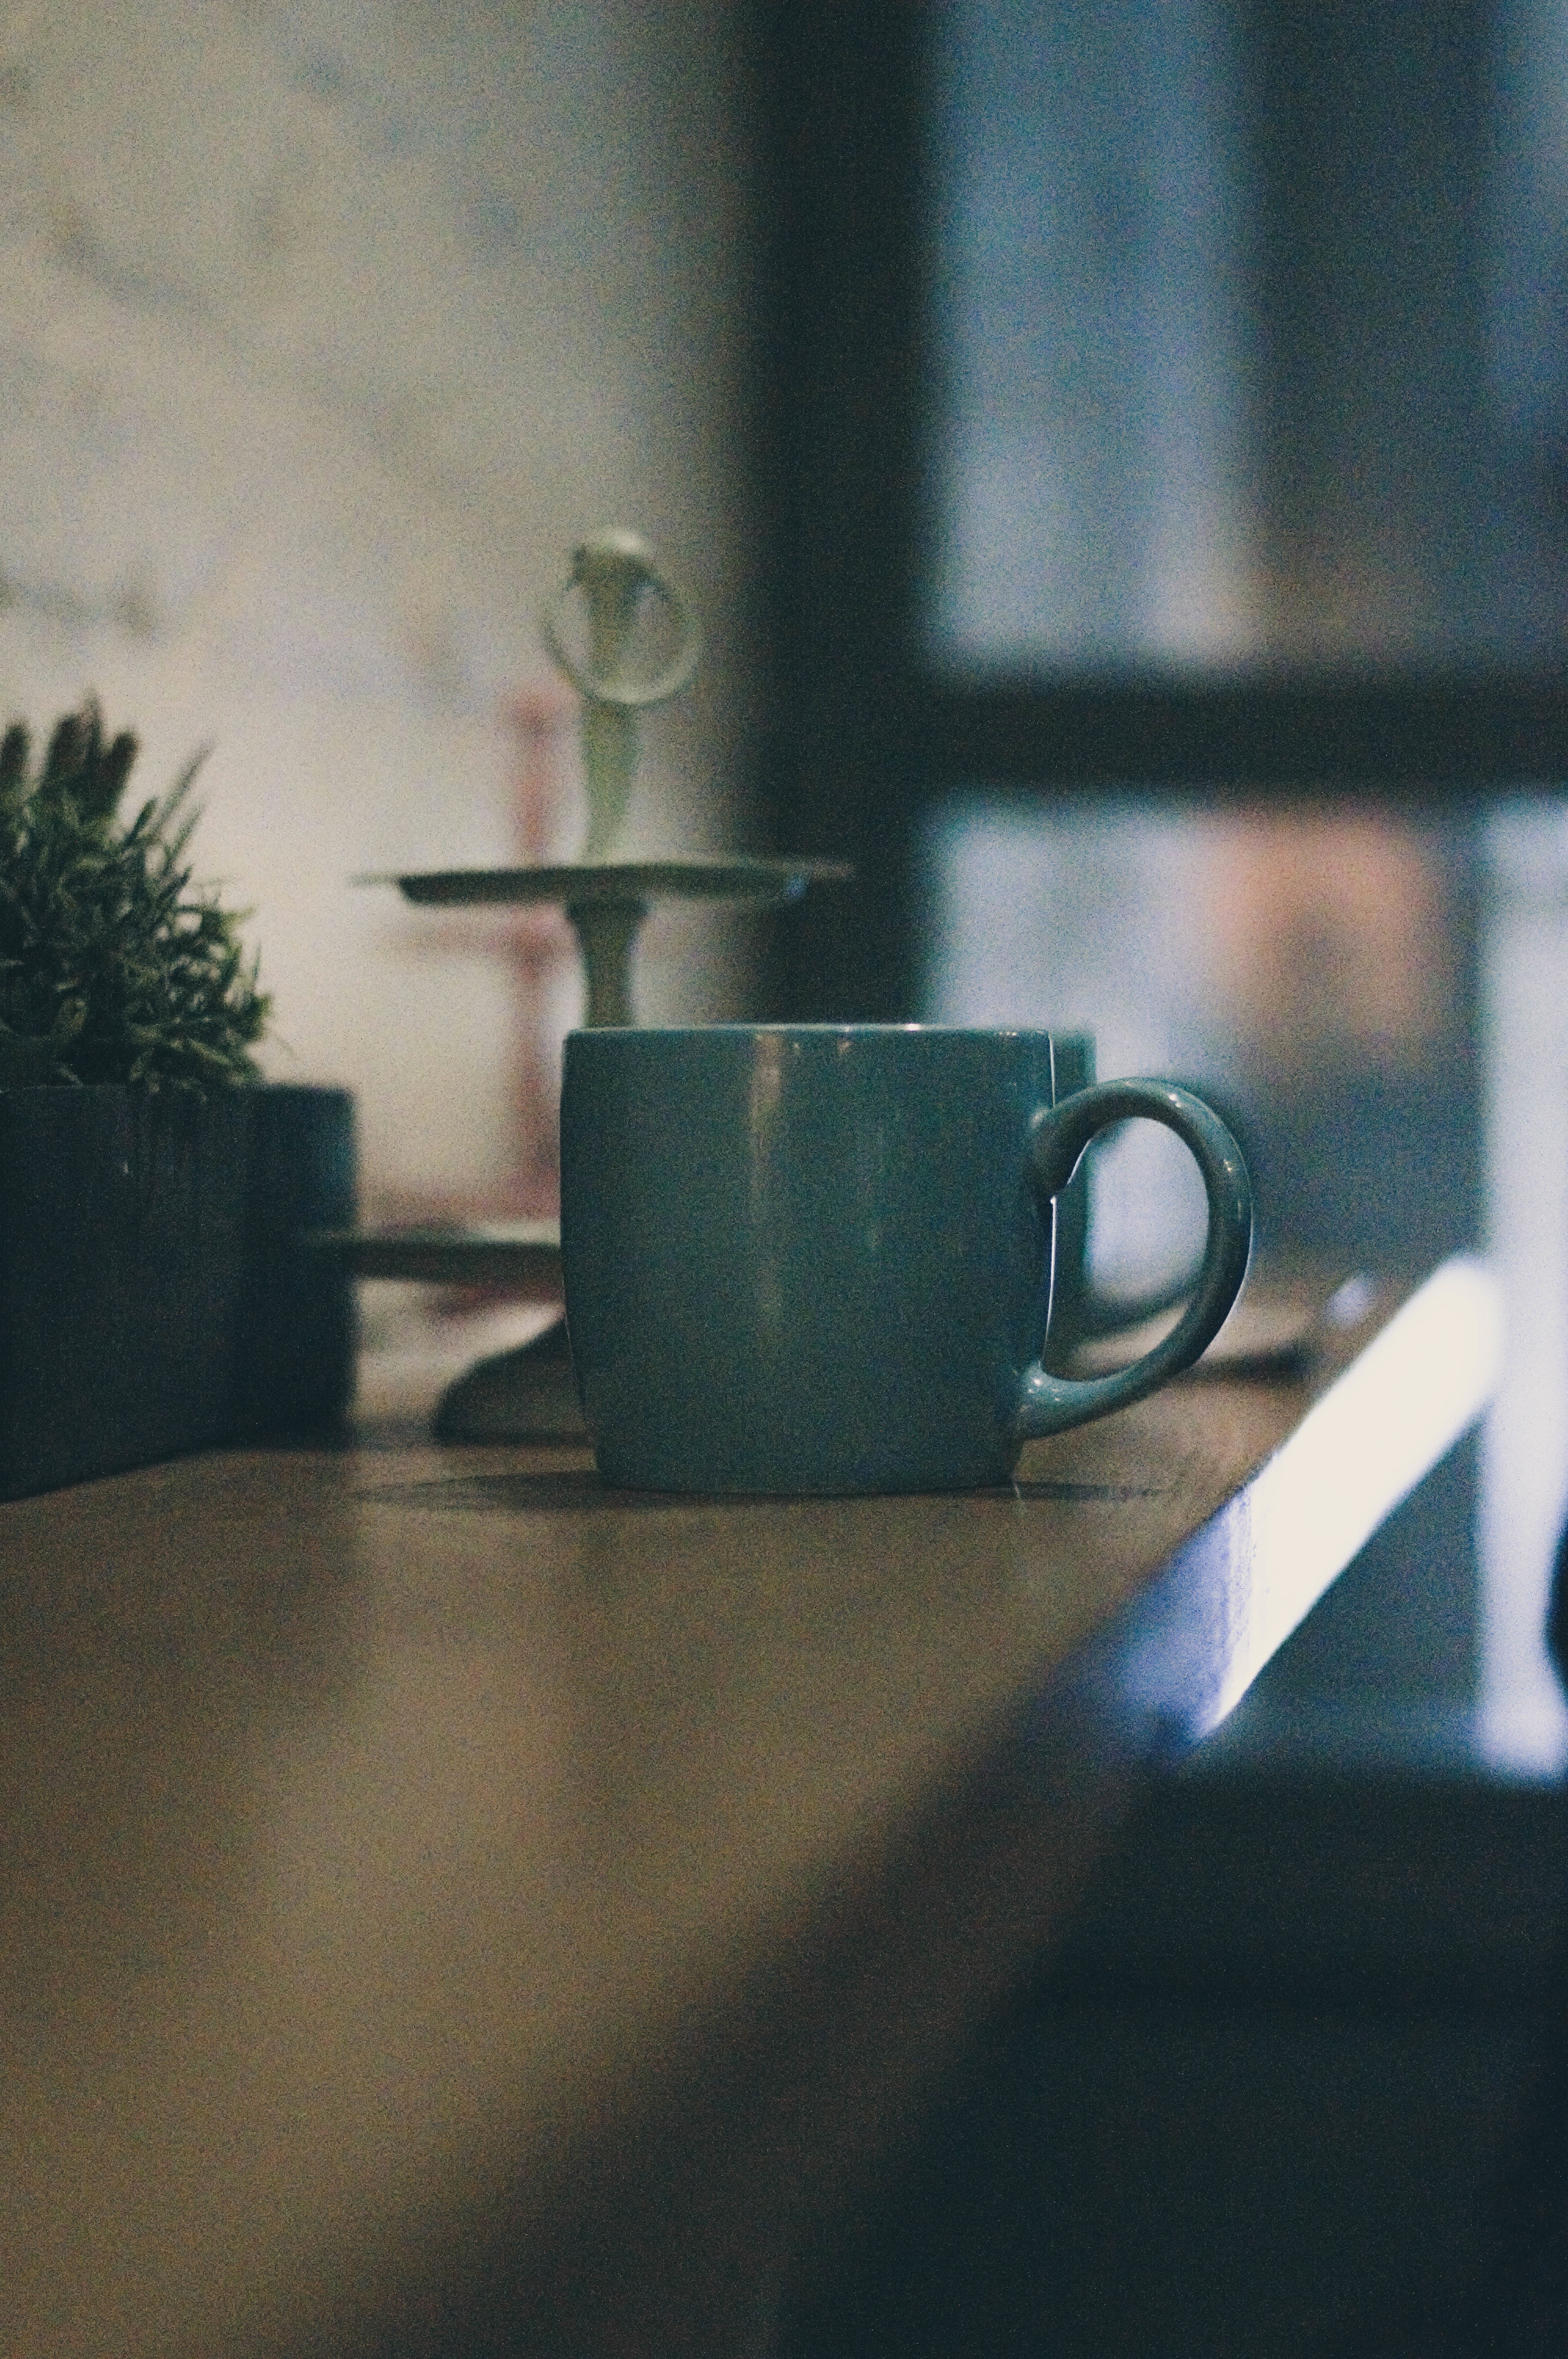
light, white, morning, glass, green, reflection, color, darkness, blue, black, lighting, shape